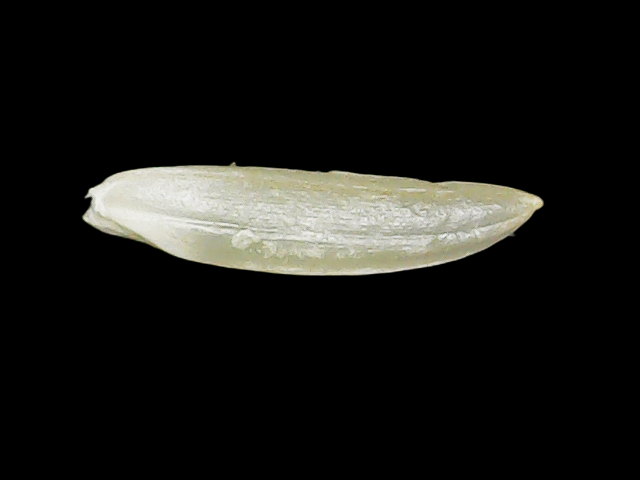
Rice variety: Binadhan25